Radiation pressure

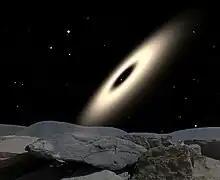
A protoplanetary disk with a cleared central region (artist's conception).

Johannes Kepler put forward the concept of radiation pressure in 1619 to explain the observation that a tail of a comet always points away from the Sun.